Forest Hills Eastern High School

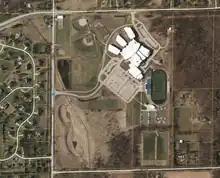

The educational facilities of the campus are broken into four separate wings: A(1st and 2nd floor) and B(2nd floor) hall which hold classrooms and science labs for high school students; C(2nd and 3rd floor) Hall which is primarily used for middle school classrooms, the EMS office directly borders this hall; D hall which holds the schools high school and auxiliary gymnasium; E hall which holds all musical facilities and directly borders the middle school gymnasium.